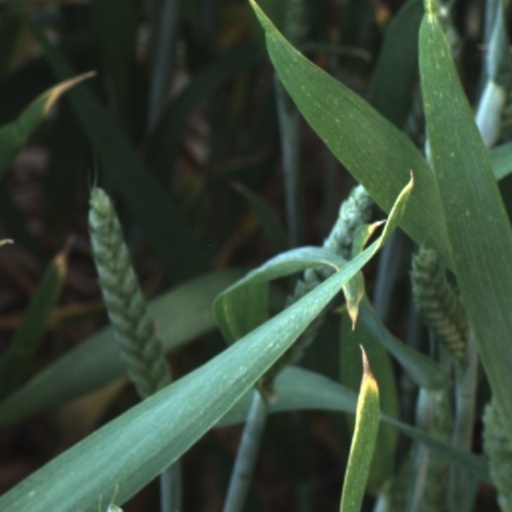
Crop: wheat